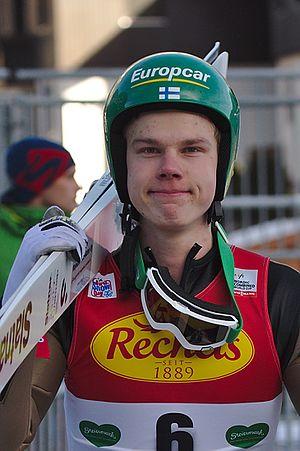
Arttu Mäkiaho, né le 16 septembre 1997 à Kajaani, est un coureur finlandais du combiné nordique.